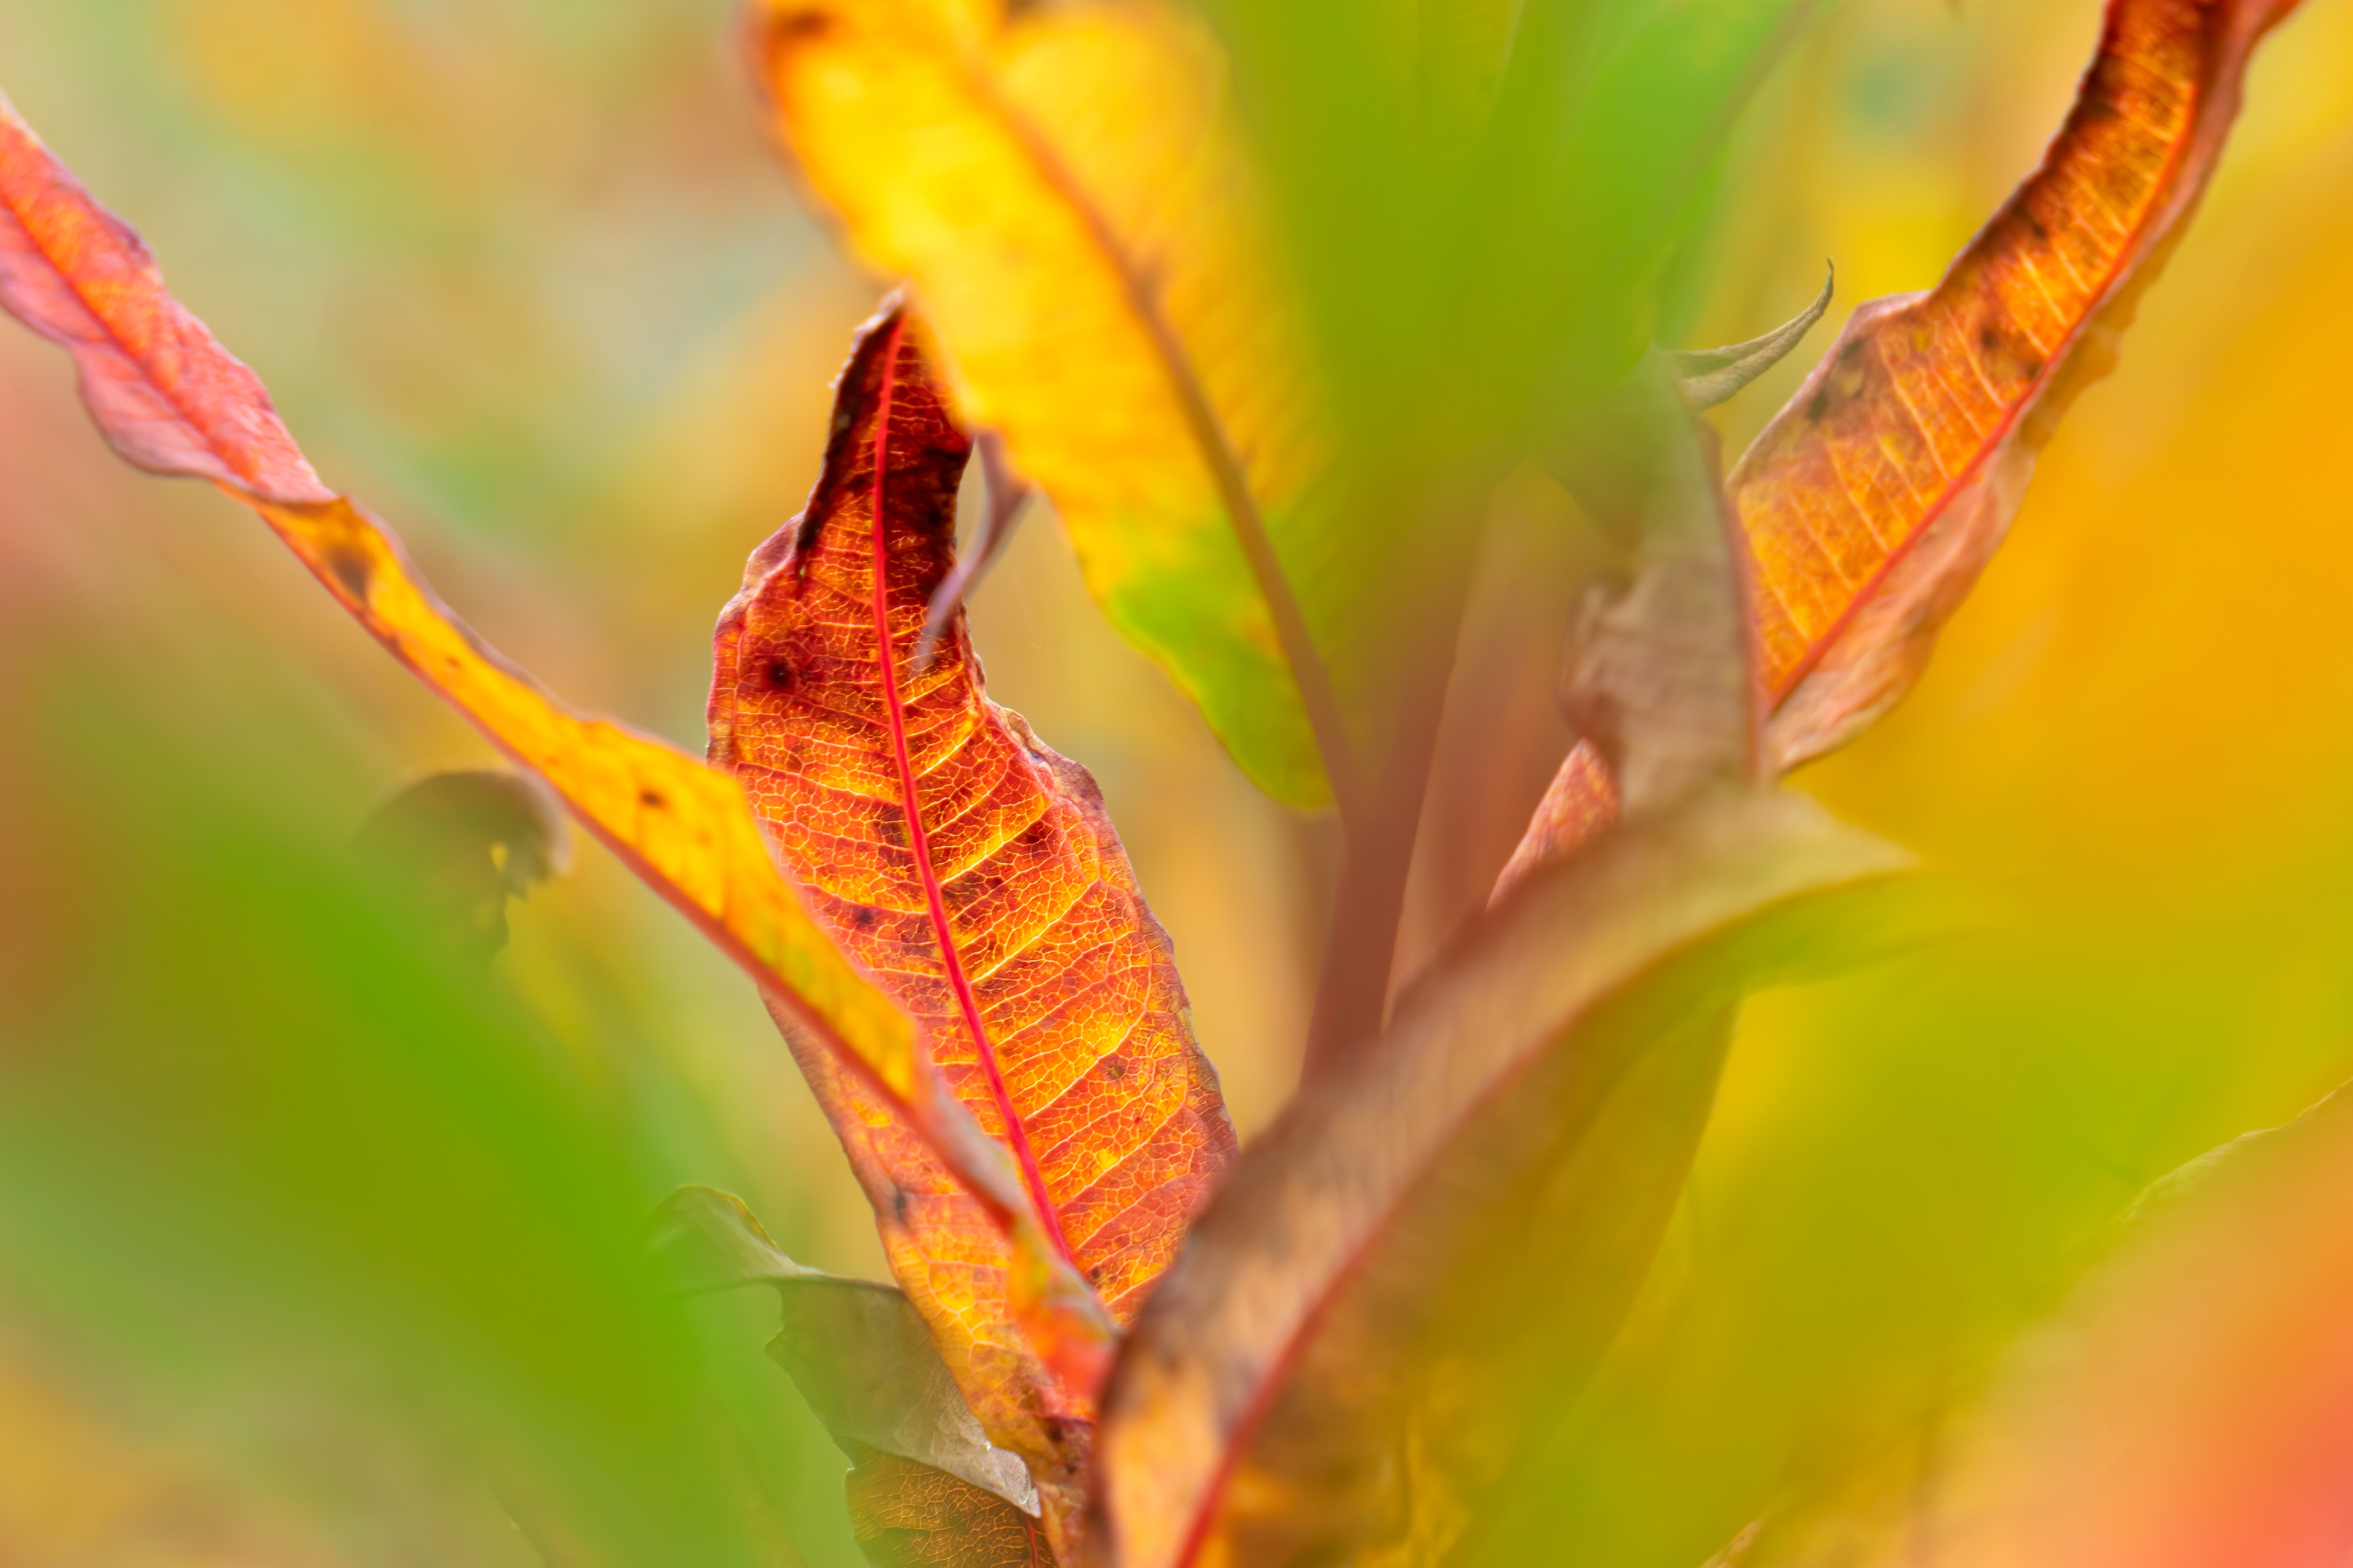
leaf, plant, botany, orange, vegetation, sunlight, terrestrial plant, grass, insect, close up, macro photography, flowering plant, invertebrate, arthropod, pest, spring, peach, wildlife, twig, plant stem, terrestrial animal, Pedicel, lily family